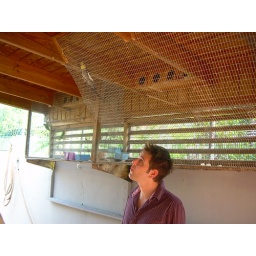
Birdhouses in Luis and Esther's house so many cool looking birds here !